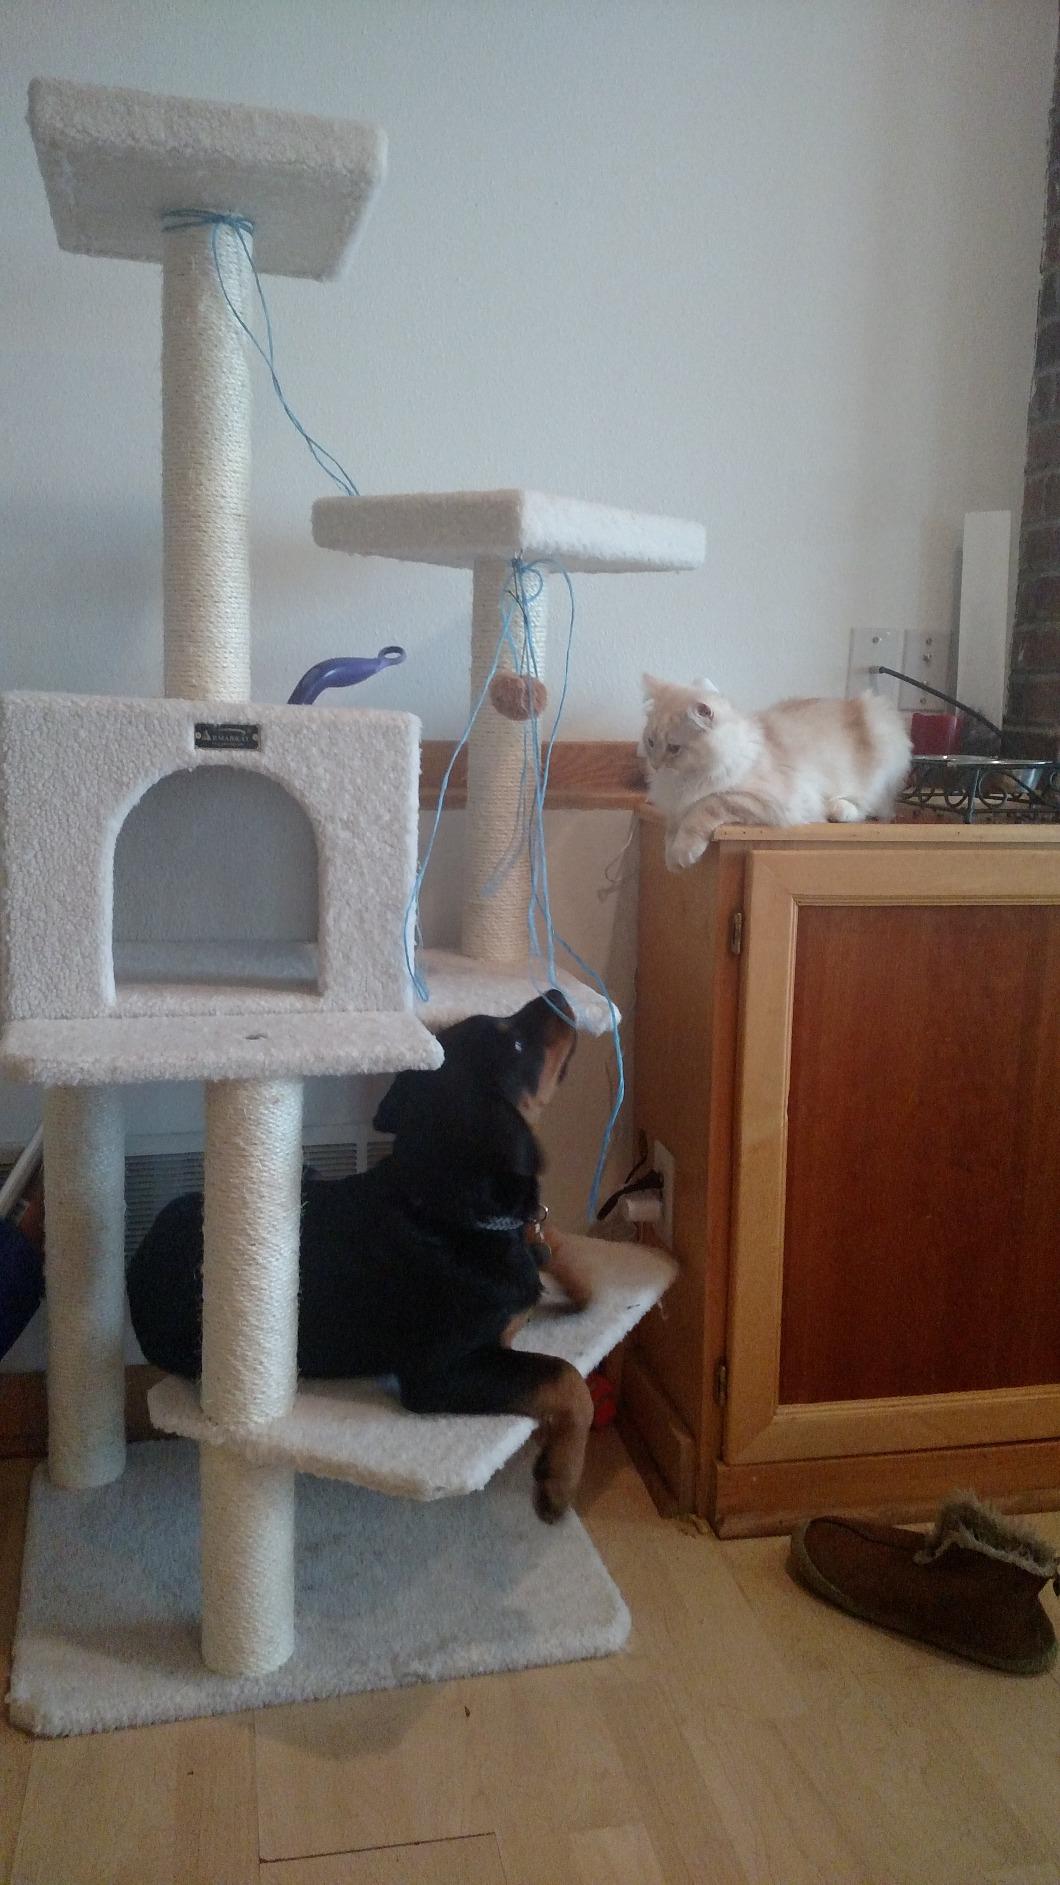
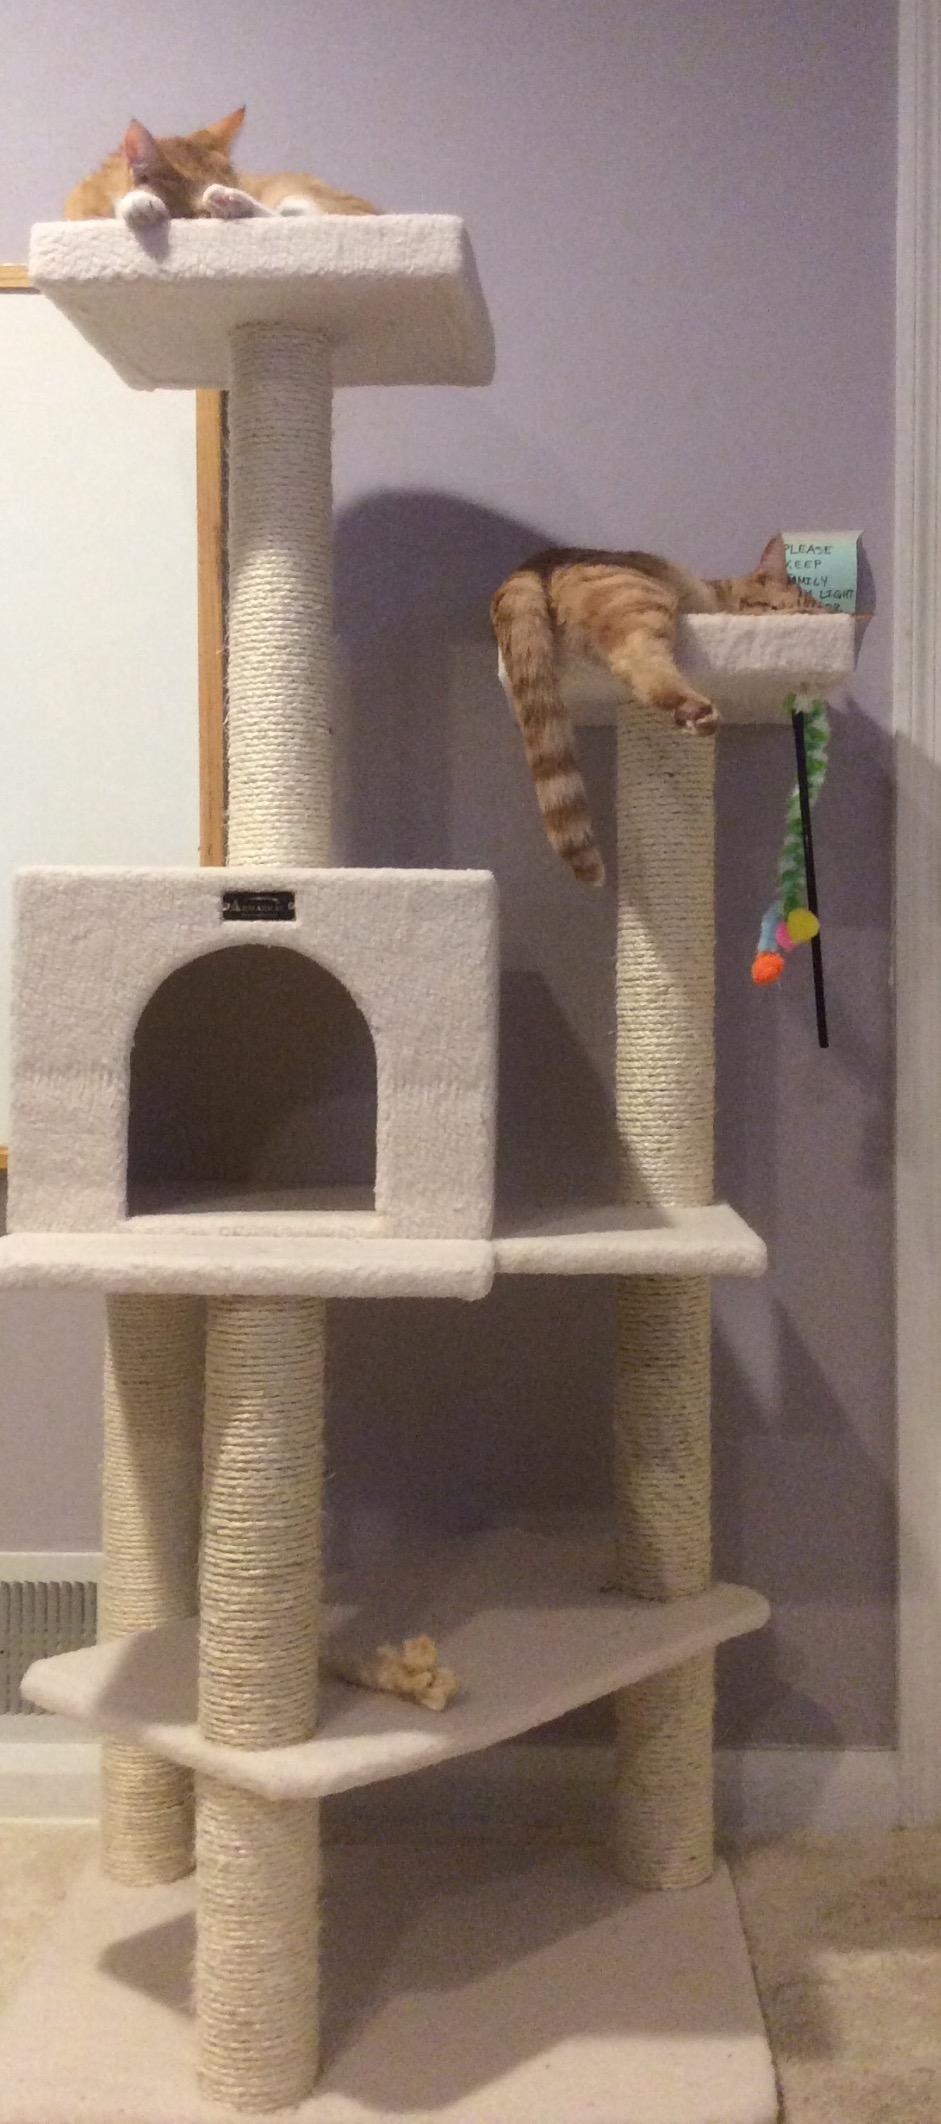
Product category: items_cat tree
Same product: yes